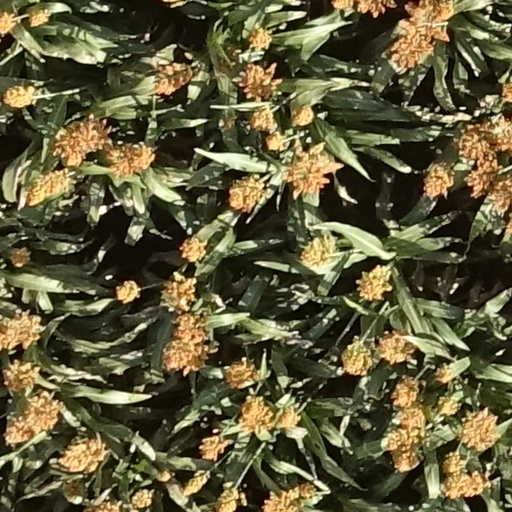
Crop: sorghum